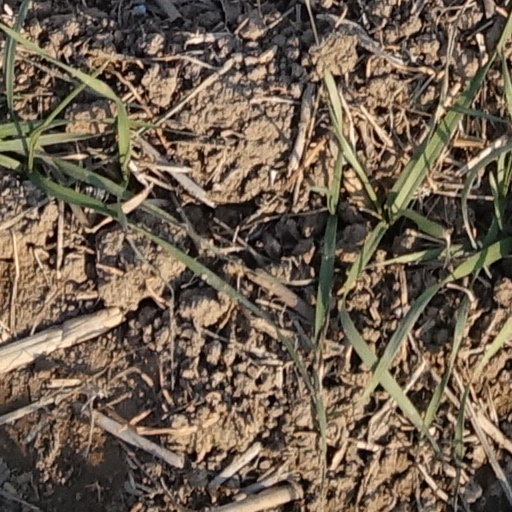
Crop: wheat